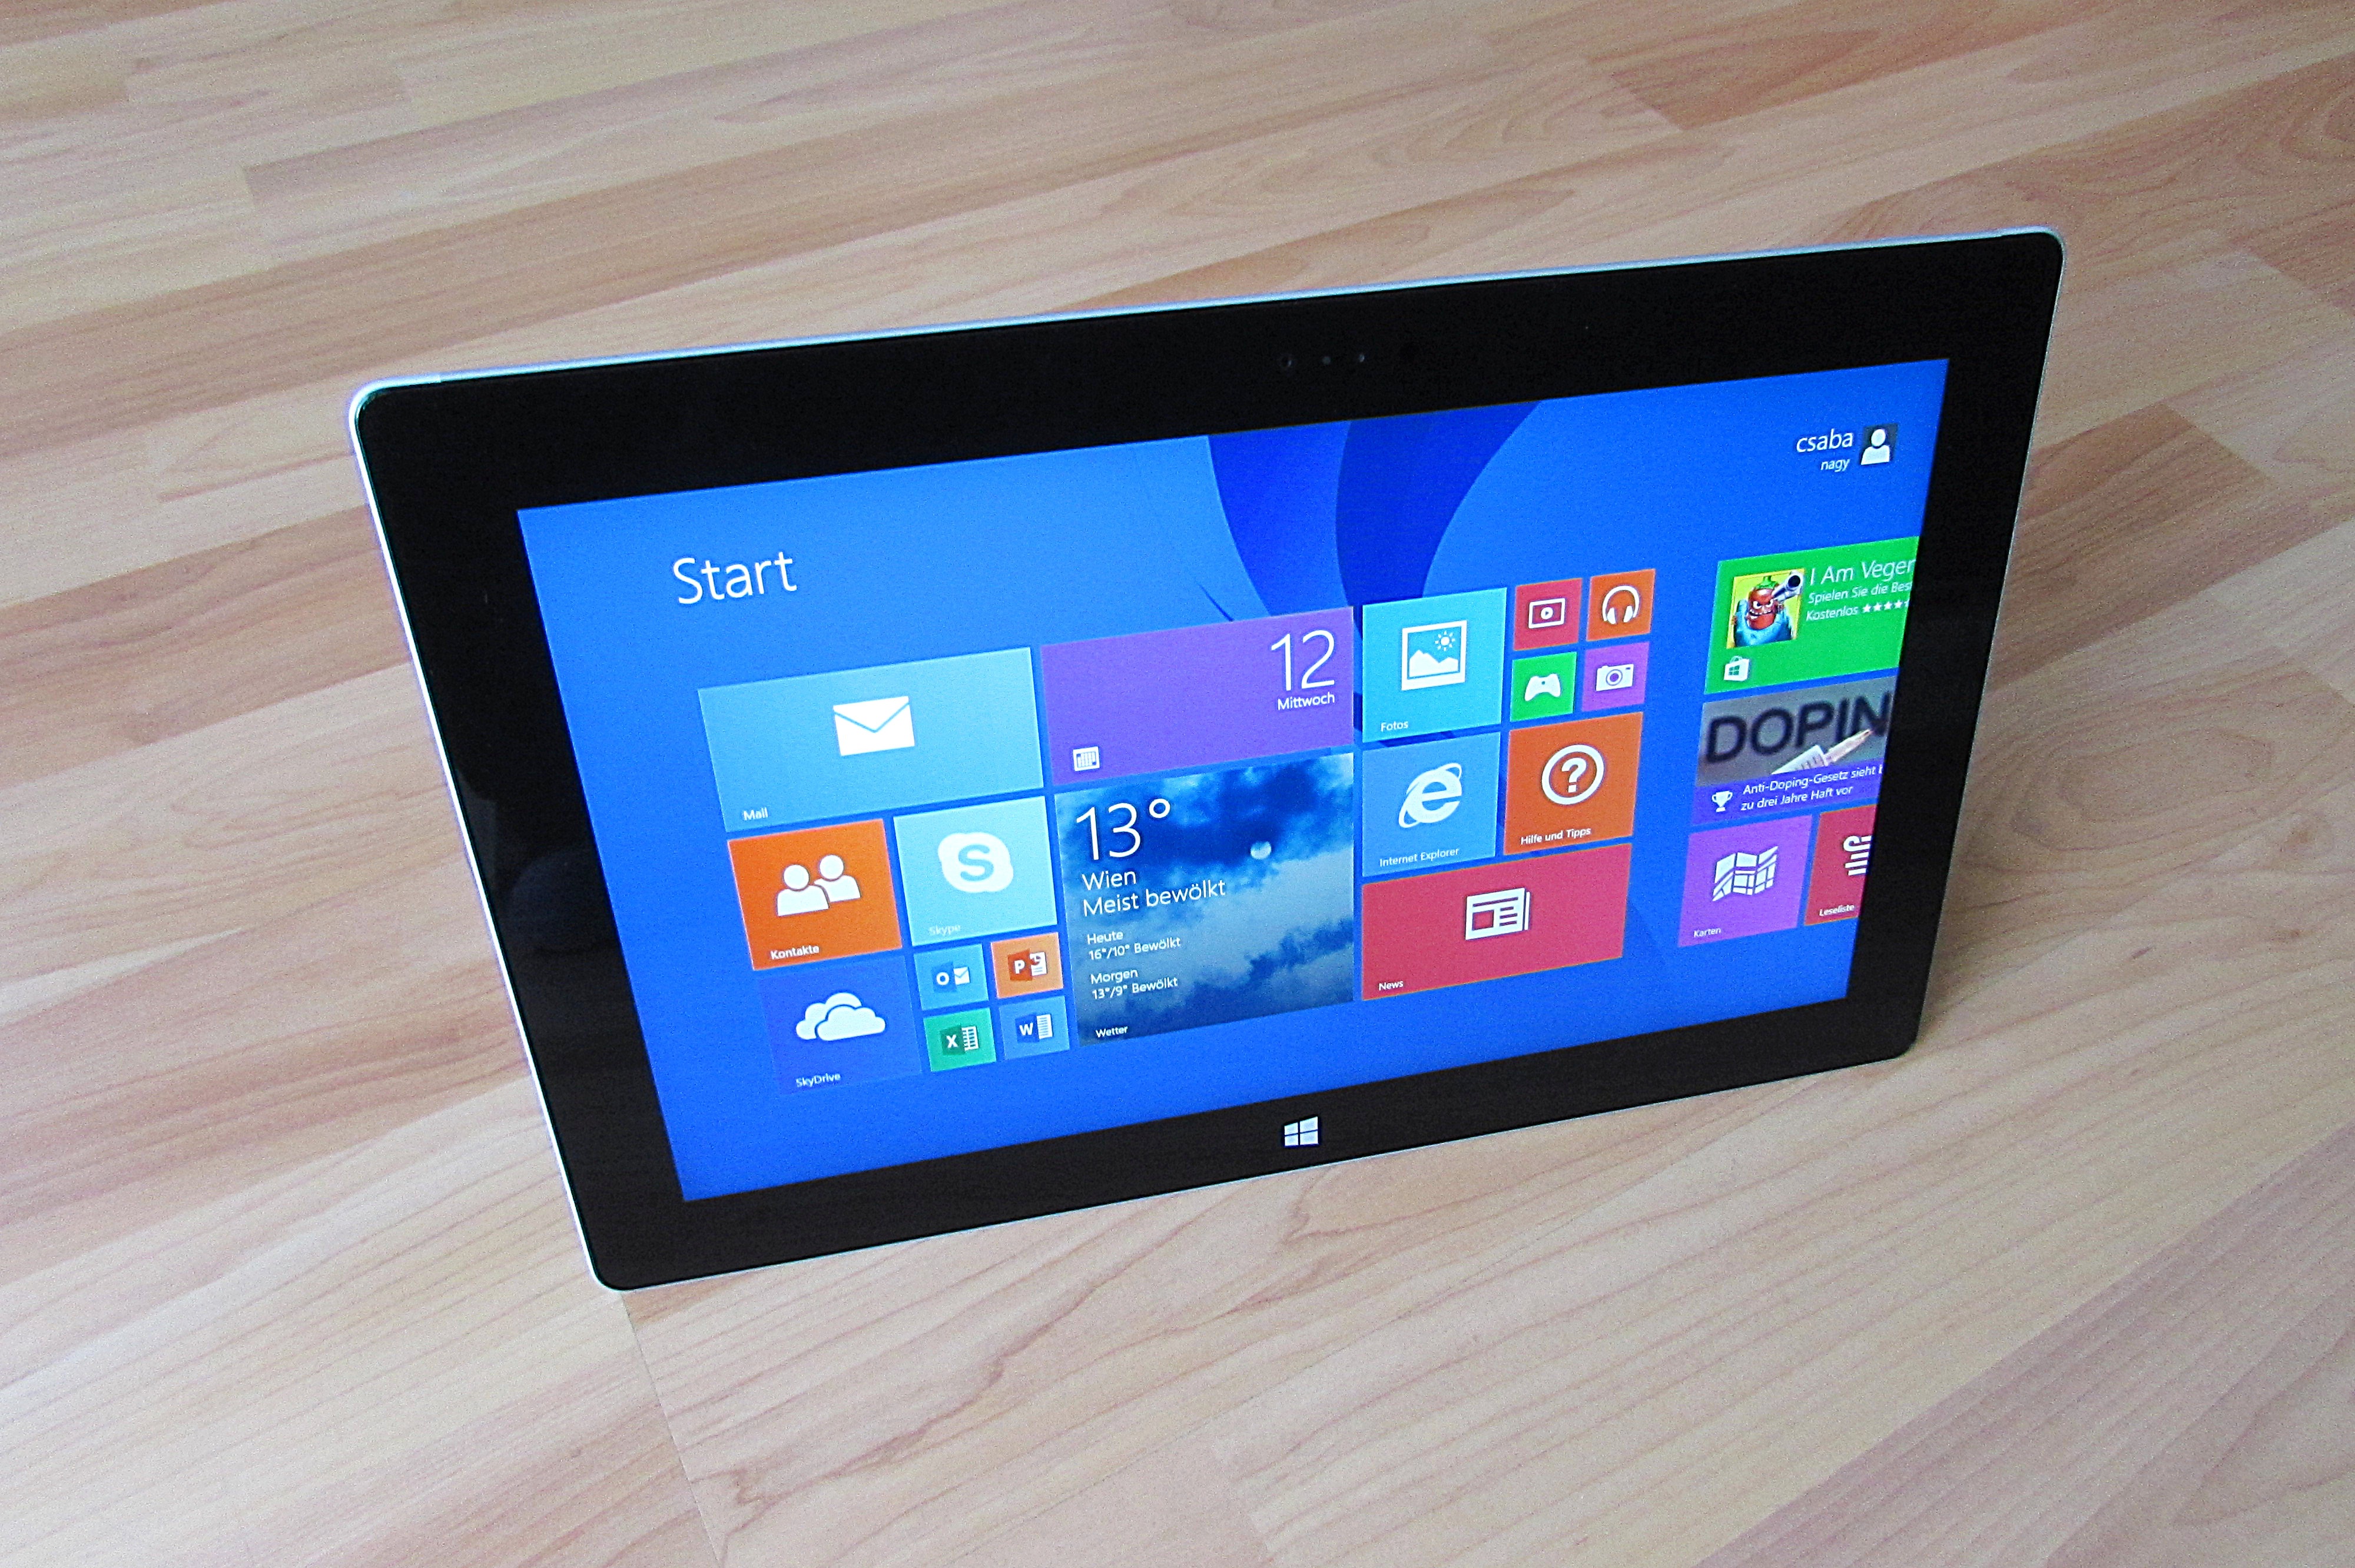
laptop, computer, mobile, technology, tablet, gadget, surface, brand, media, multimedia, microsoft, screenshot, touch screen, netbook, personal computer, computer monitor, tablet pc, tablet computer, electronic device, computer hardware, display device